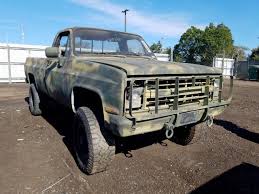
Label: Self Propelled Artillery